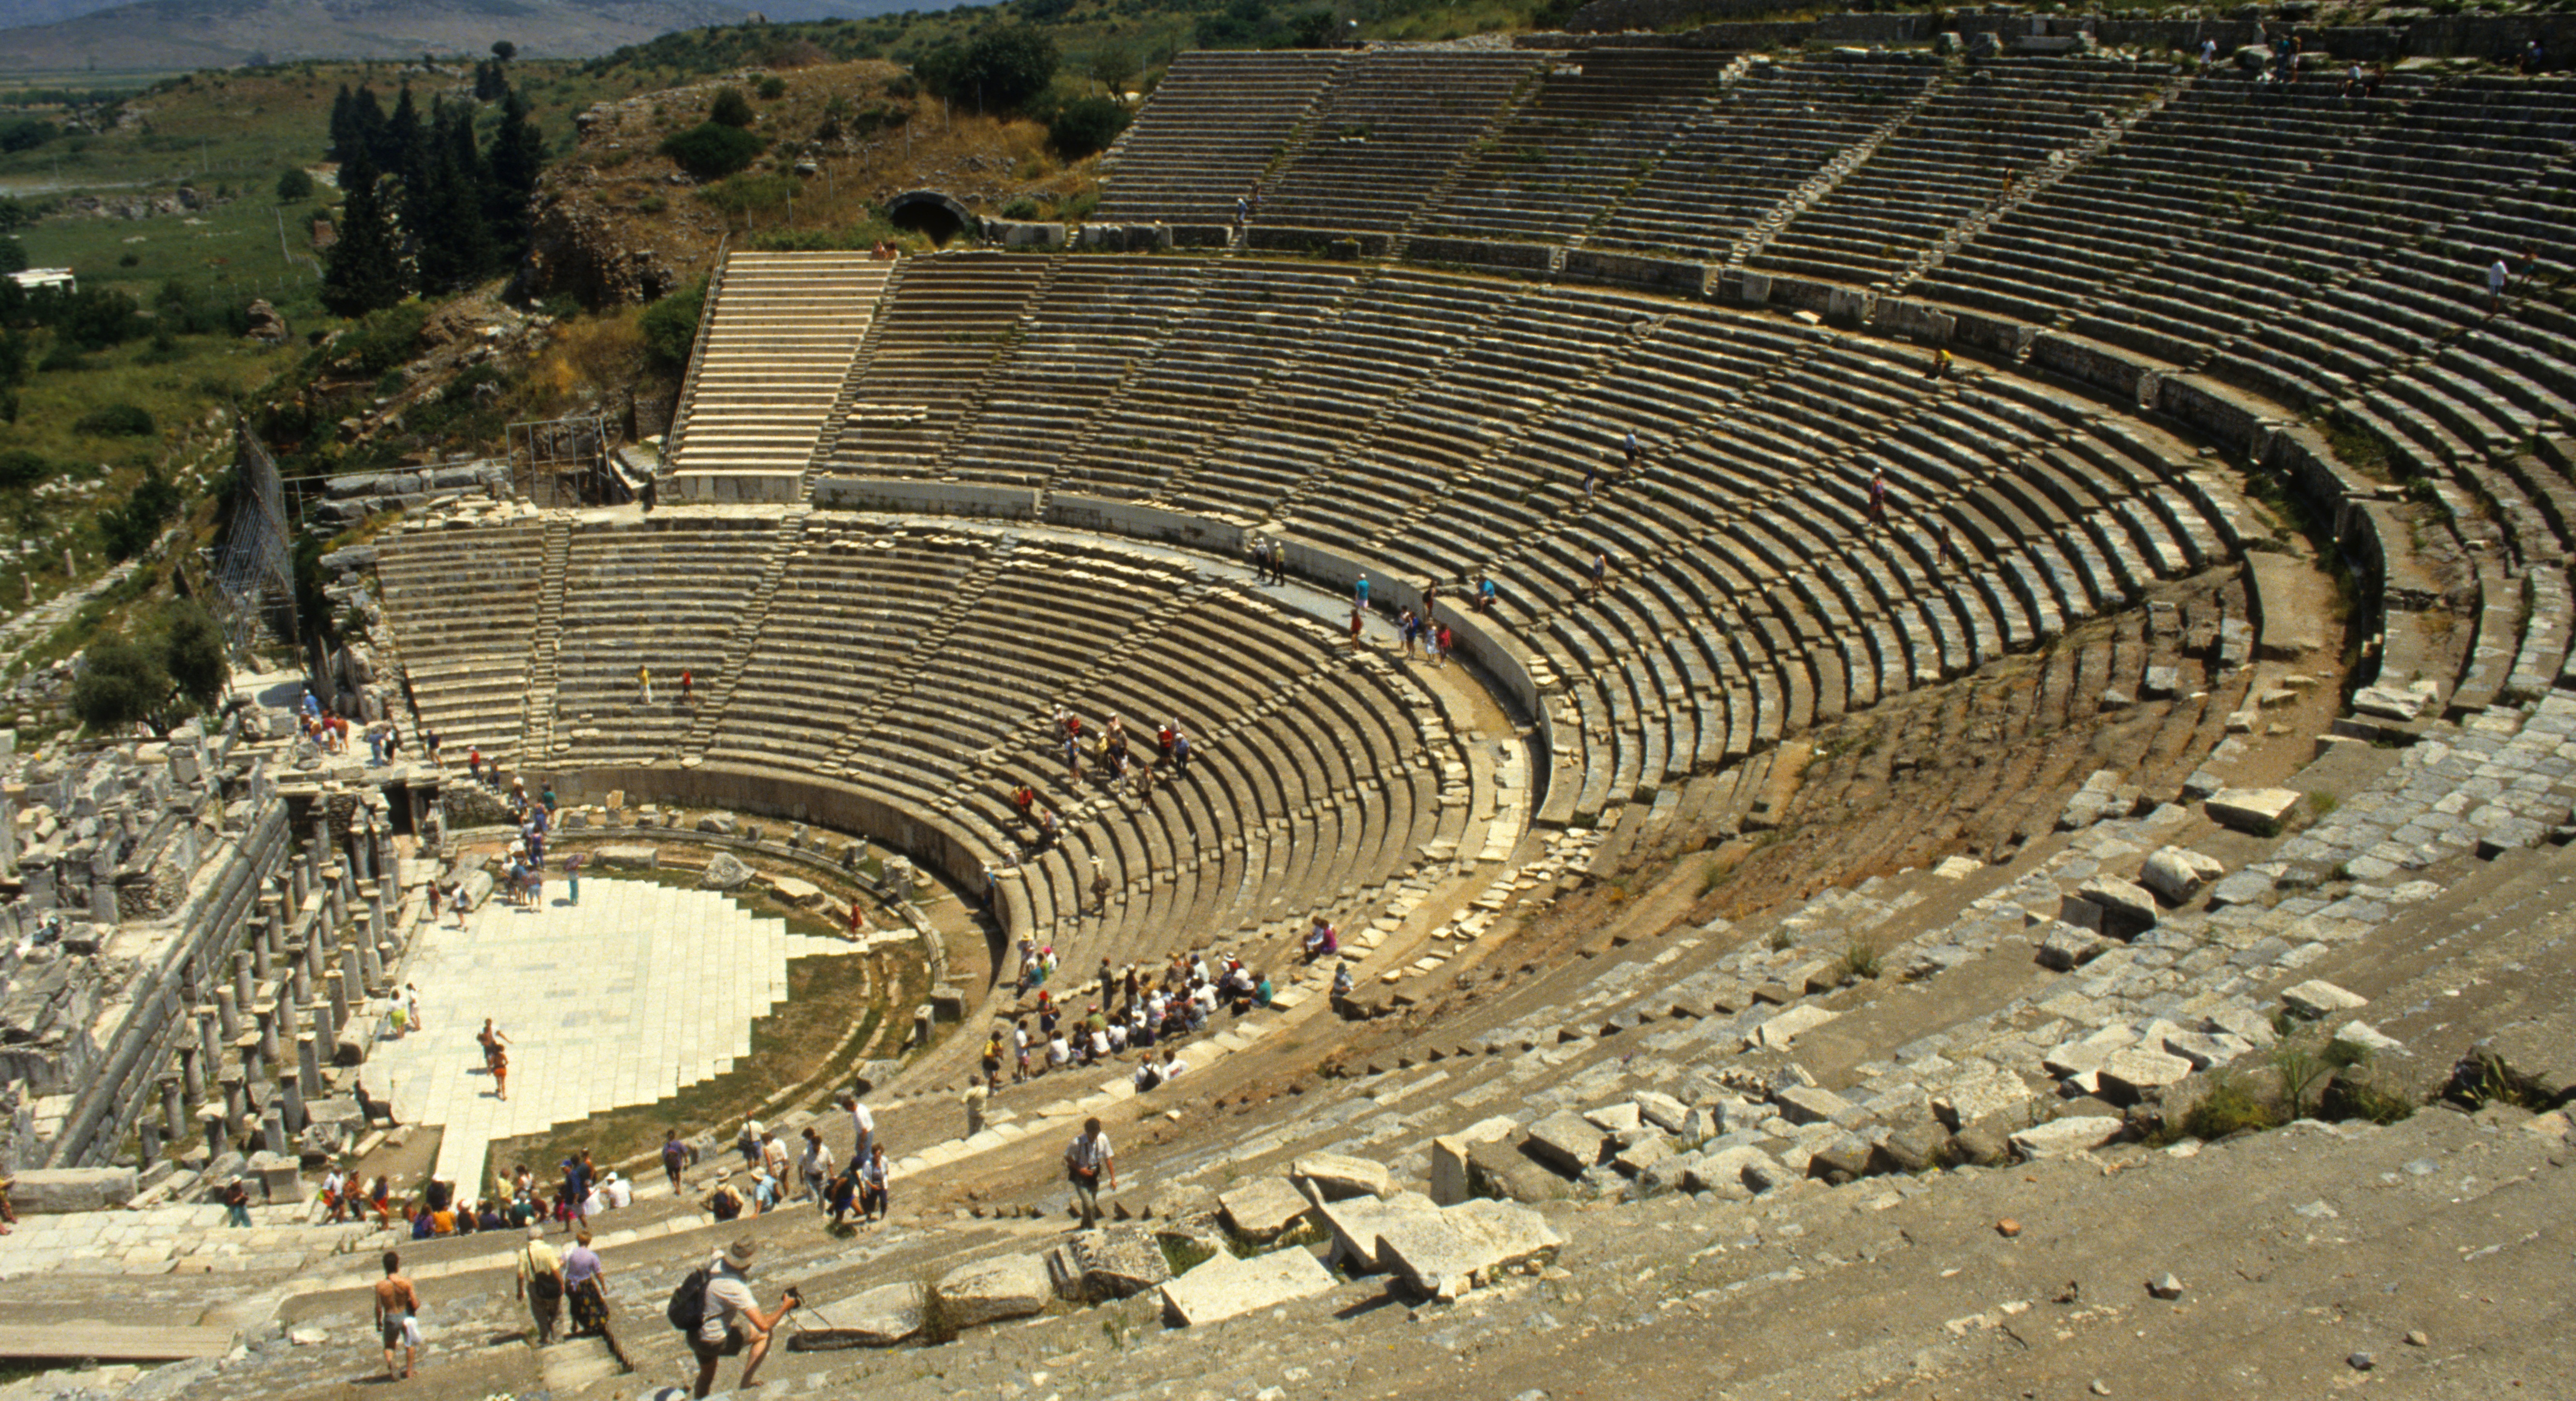
structure, antique, stadium, arena, amphitheatre, turkey, roman, theater, bullring, aerial photography, ancient history, geographical feature, sport venue